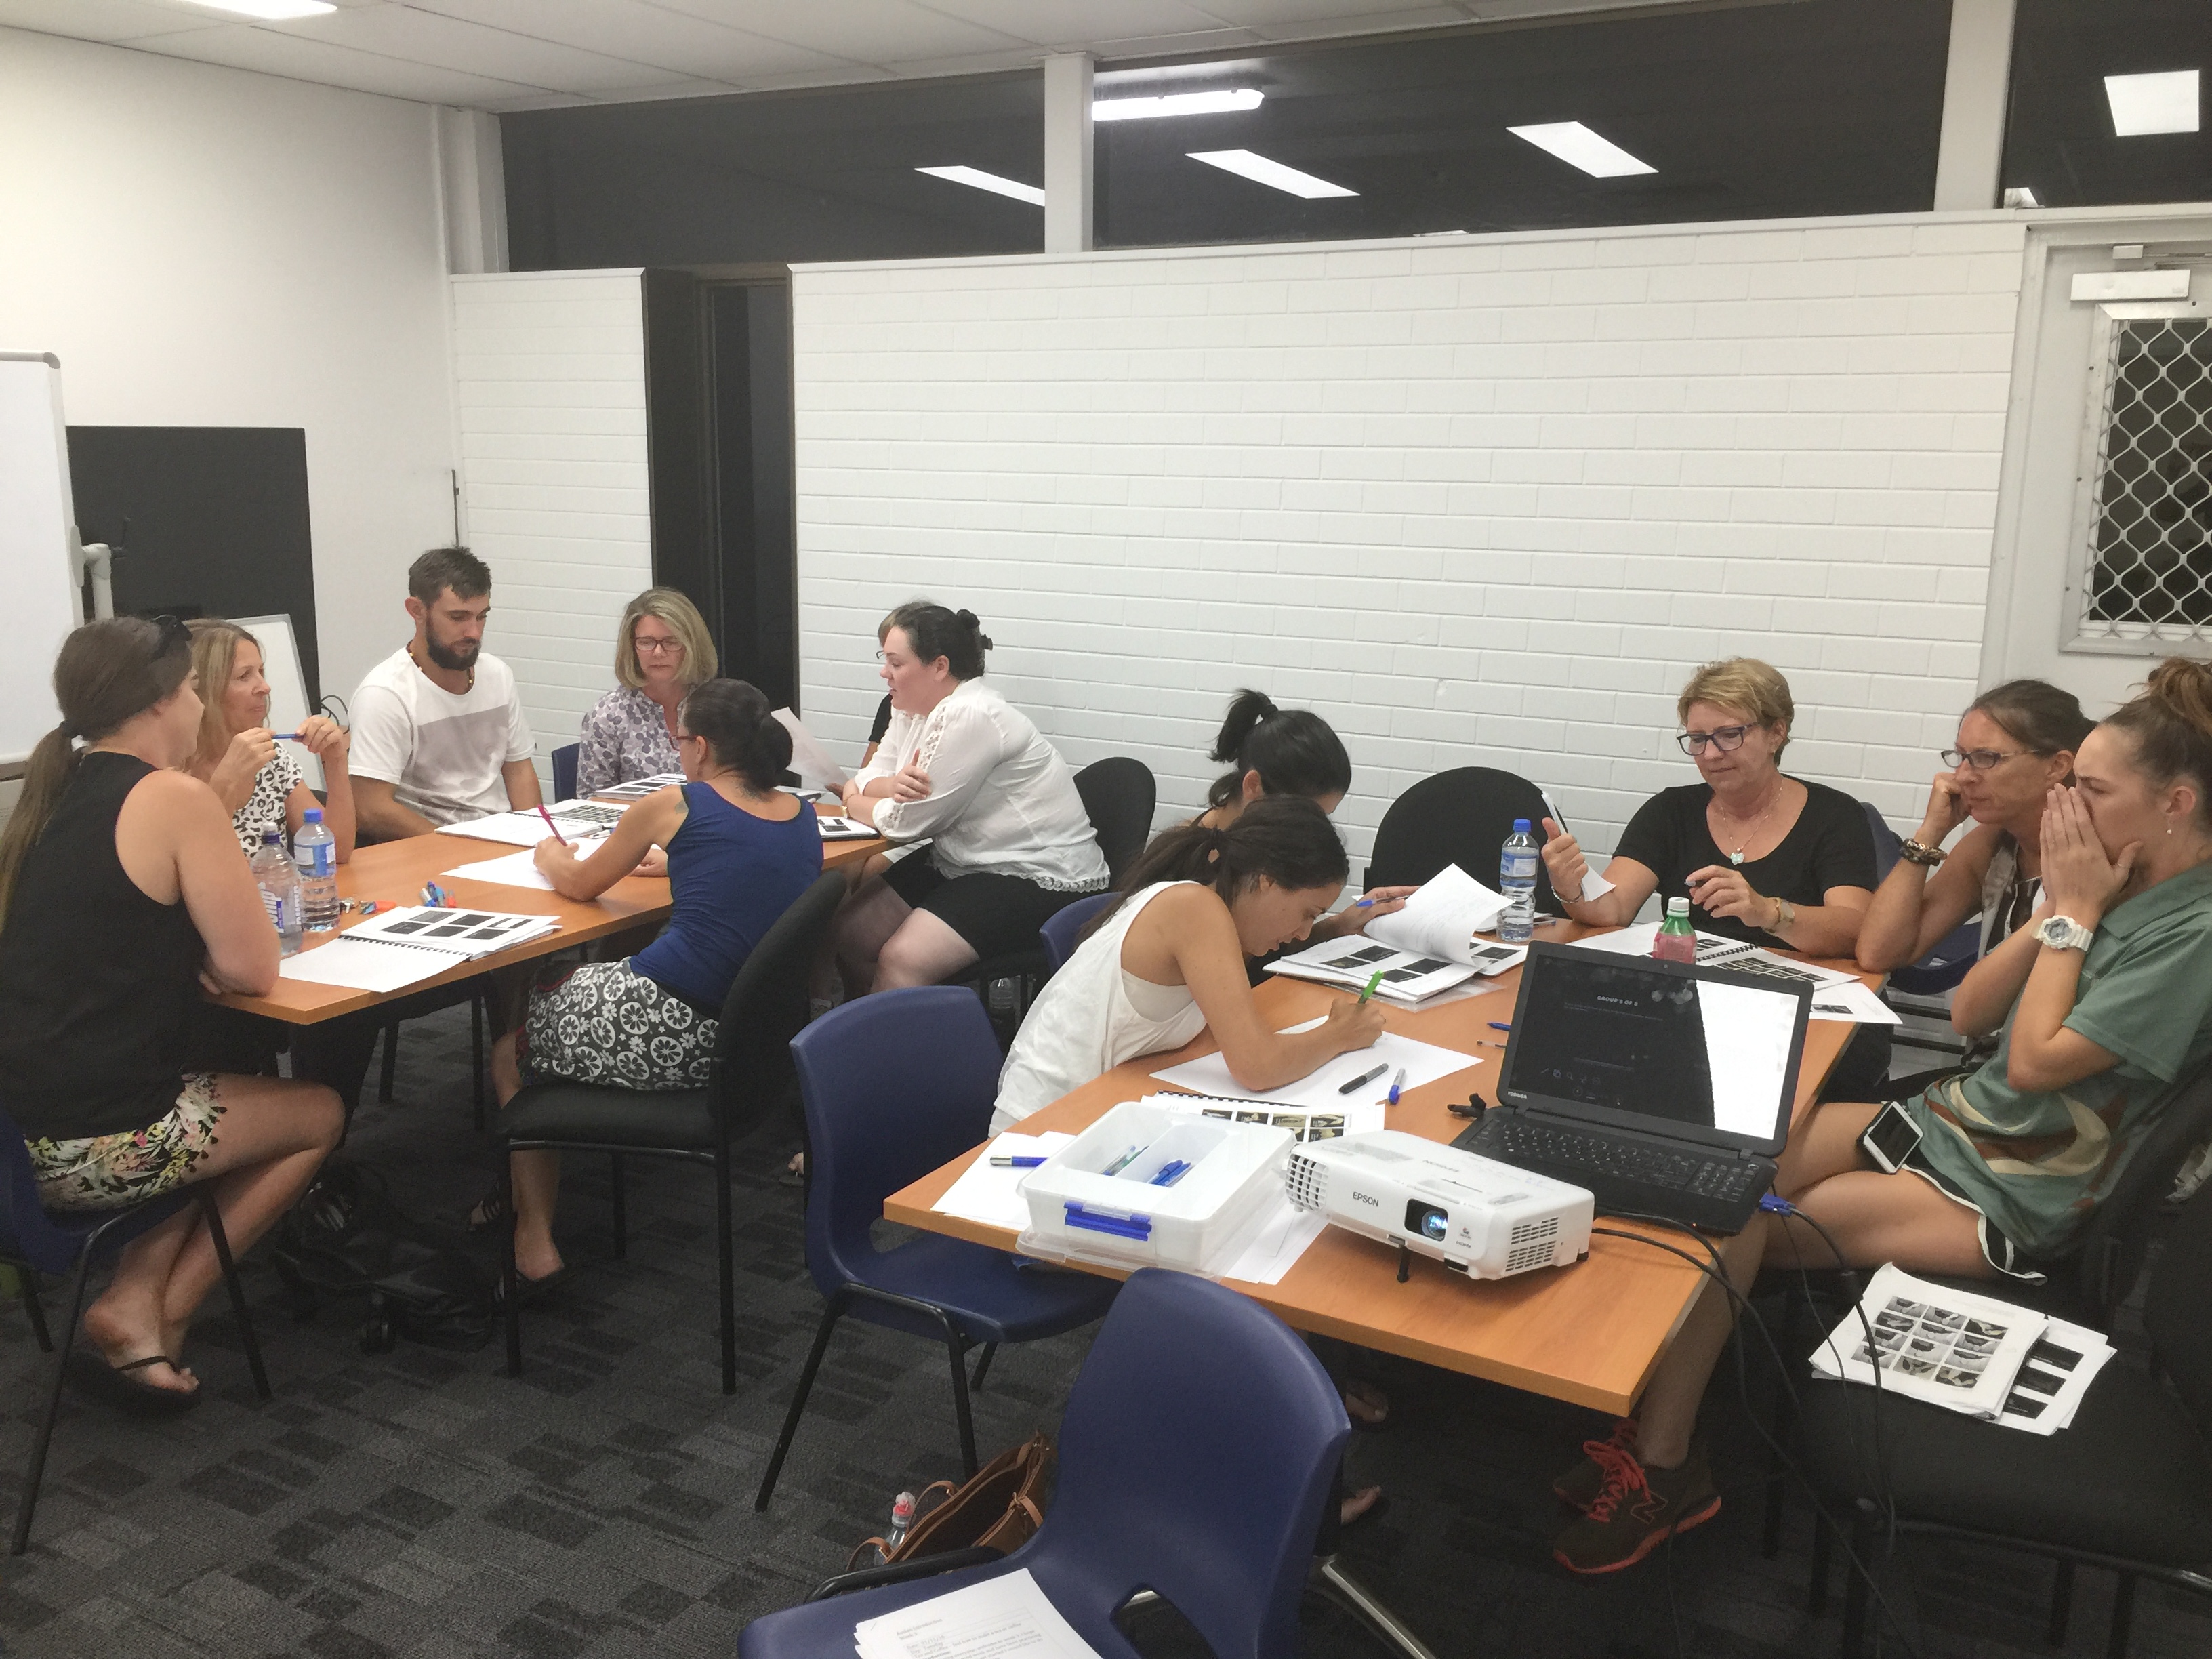
courses, table, furniture, laptop, chair, interaction, computer, service, t shirt, event, desk, conversation, engineering, employment, job, conference hall, education, class, meeting, management, team, training, collaboration, room, suit, personal computer, seminar, learning, course, backpack, convention, company